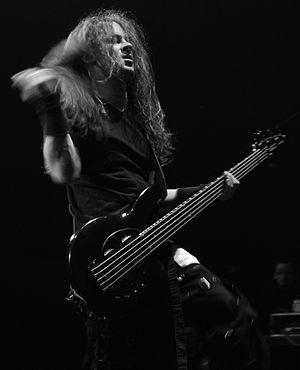
Vader est un groupe de death metal polonais, originaire d'Olsztyn. Formé en 1983, le groupe est mené par le bassiste Piotr Peter Wiwczarek et le guitariste Zbigniew Vika Wróblewski. Vader fait face à plusieurs changements de formation durant son existence, Wiwczarek étant le seul membre issu de la formation originale. Depuis 2011, le groupe comprend Wiwczarek à la guitare et au chant, le guitariste Marek Spider Pająk, le bassiste Tomasz Hal Halicki, et le batteur britannique James Stewart.